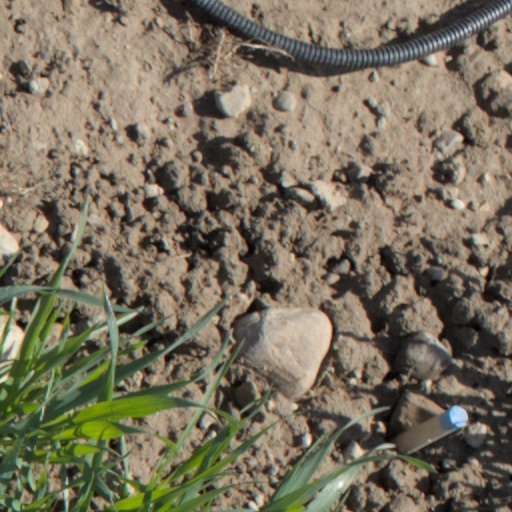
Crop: wheat